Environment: real
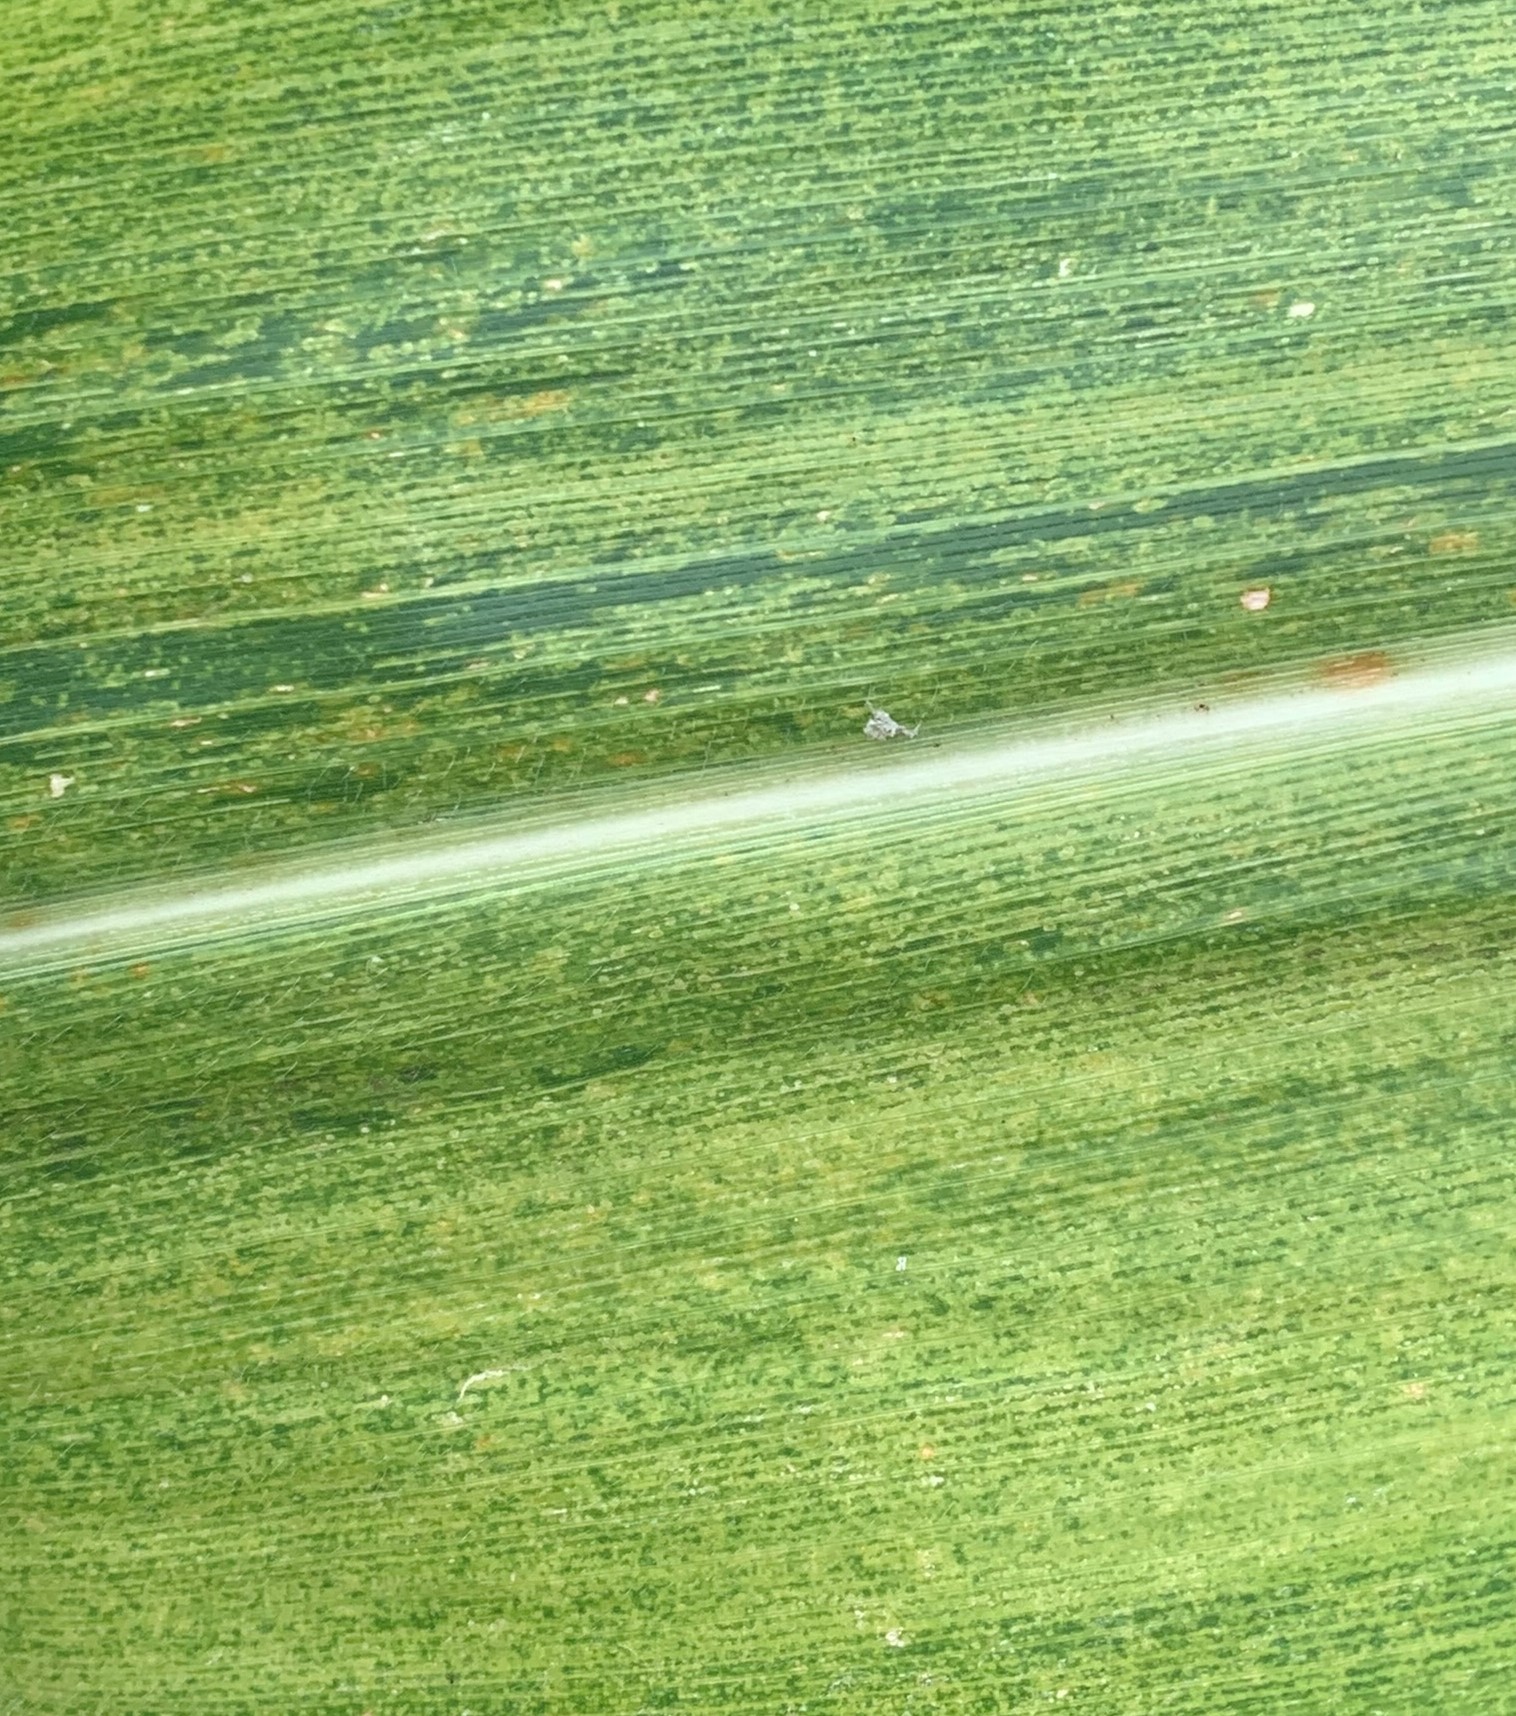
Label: lethal_necrosis